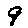
Label: 9